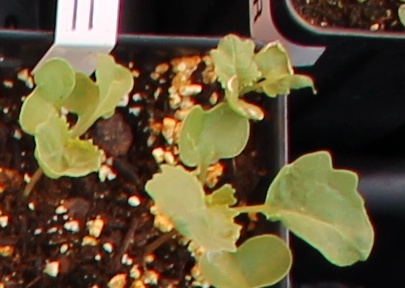
Label: Canola